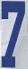
Number: 7